Biological pump

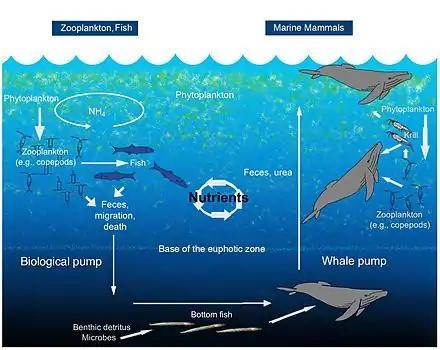
The whale pump is the role played by whales and other marine mammals recycling nutrients in the ocean

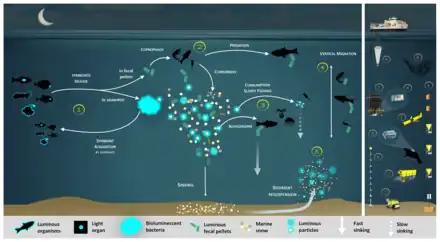

Whales and other marine mammals also enhance primary productivity in their feeding areas by concentrating nitrogen near the surface through the release of flocculent fecal plumes. For example, whales and seals may be responsible for replenishing more nitrogen in the Gulf of Maine's euphotic zone than the input of all rivers combined. This upward whale pump played a much larger role before industrial fishing devastated marine mammal stocks, when recycling of nitrogen was likely more than three times the atmospheric nitrogen input.